Jon Gosselin

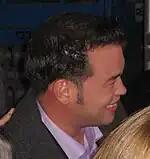
Gosselin in 2009

On September 29, 2009, TLC announced that, as of November 3, 2009, "Jon & Kate Plus 8" would change its name to "Kate Plus 8". Gosselin would continue to appear on the show, but less frequently. However, on October 1, 2009, People.com reported that Gosselin filed a legal action against TLC to prevent the show from resuming and would consider the entry of production crews into the family home as criminal trespassing. The final episode of "Jon & Kate Plus 8" aired on November 23, 2009, announced by TLC three days earlier.